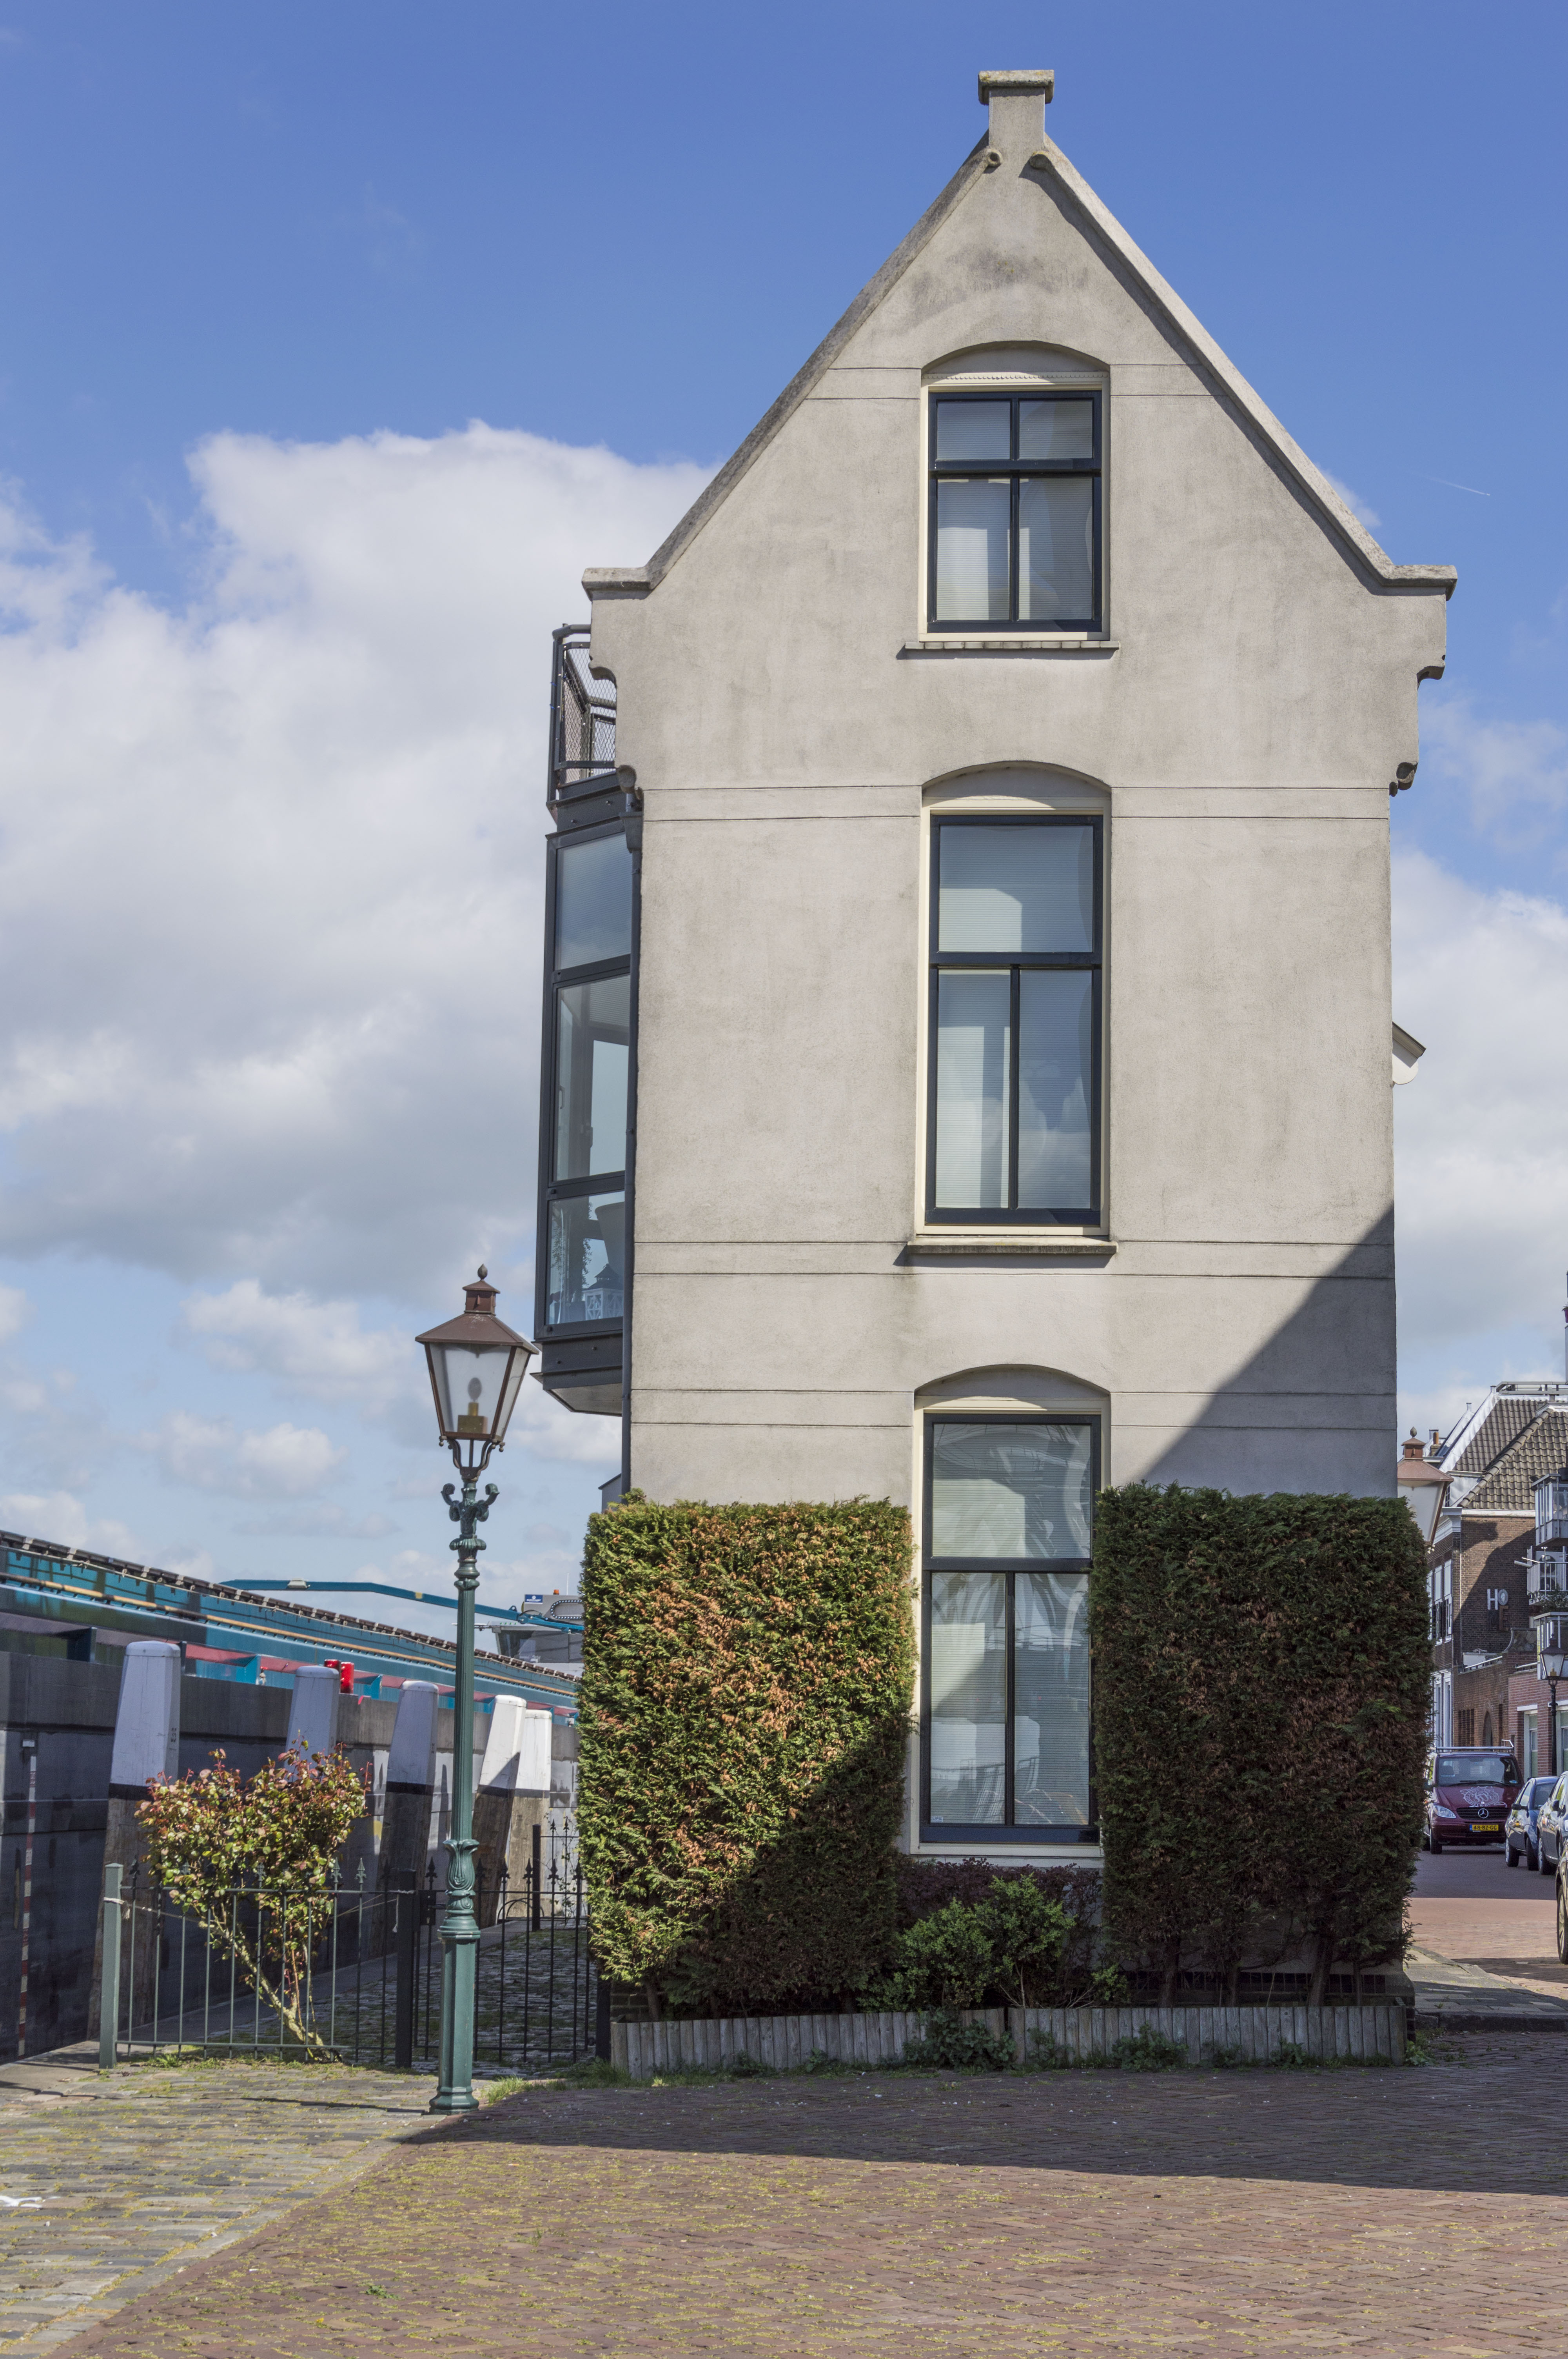
outdoor, architecture, photography, house, window, town, building, urban, photo, downtown, tower, landmark, facade, church, chapel, nikon, historic, place of worship, holland, nederland, netherlands, dutch, outdoorphotography, picture, photograph, fotos, foto, fotografie, urbanphotography, paulvandevelde, pdvandevelde, padagudaloma, dordrecht, stadsfotografie, nederlandinfotos, draai, kalkhaven, historisch, stadswandeling, architectuur, pvdvfotografie, pdvandeveldedordrecht, diep, rondjedordt, dedordtevaer, dutchphotography, nederlandsefotografie, dutchphotogaraphy, totallydutch, fotografienederland, hollandsefotografie, fotografieholland, dordtmonumenteel, fotosdordrecht, fotosvandordrecht, erfgoedcentrumdiep, openmonumentendag, fotovandeweek, dordrechtmonumenteel, neighbourhood, buitenkalkhaven, residential area